Answer in natural language. Is Doorway behind gray colour sofa? Choose between the following options: yes or no
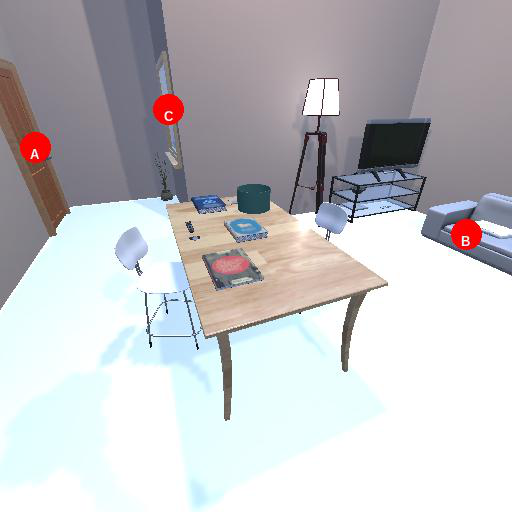
<answer>yes</answer>